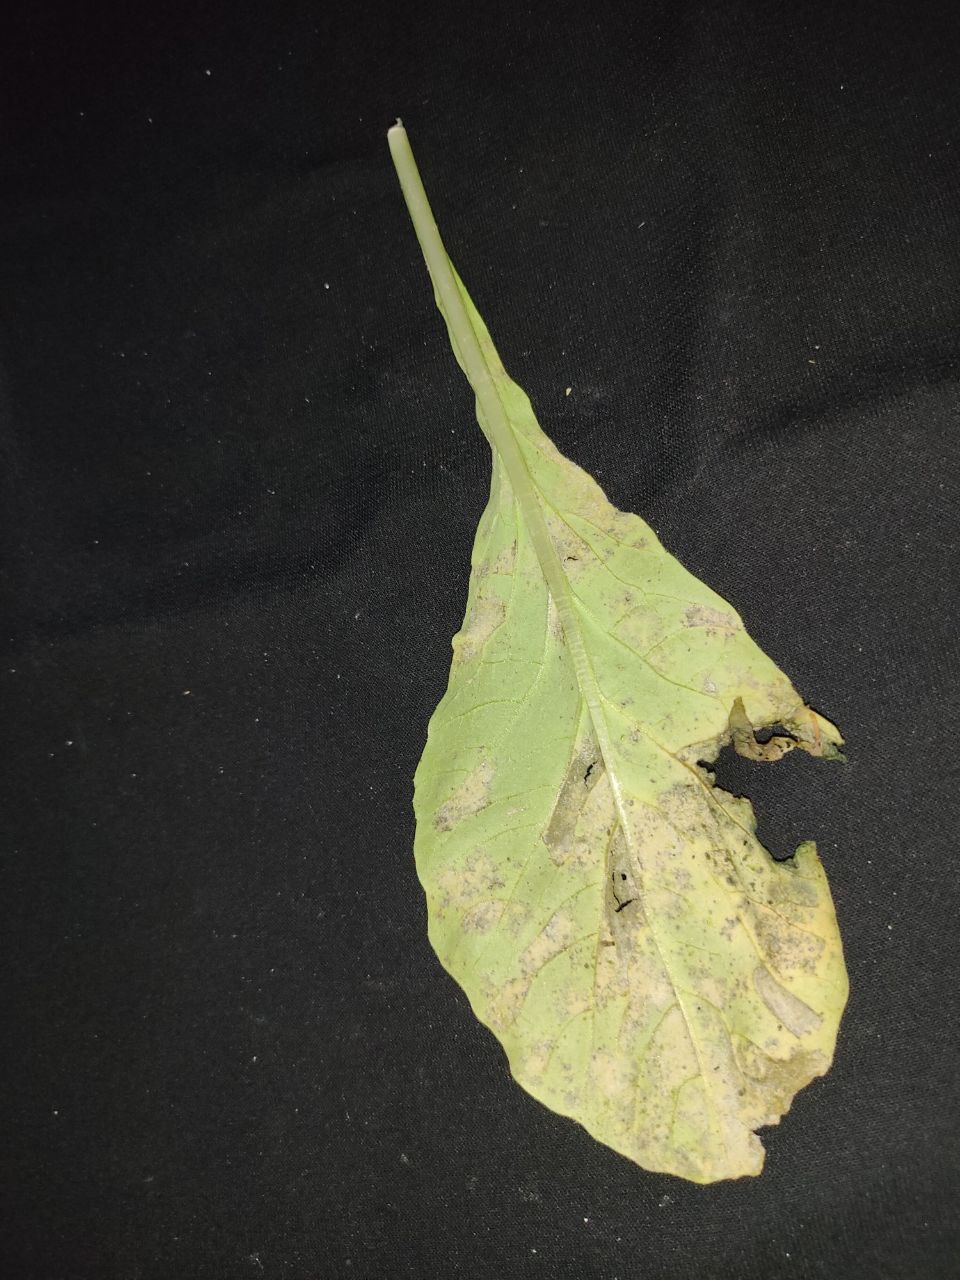
Label: Downey mildew